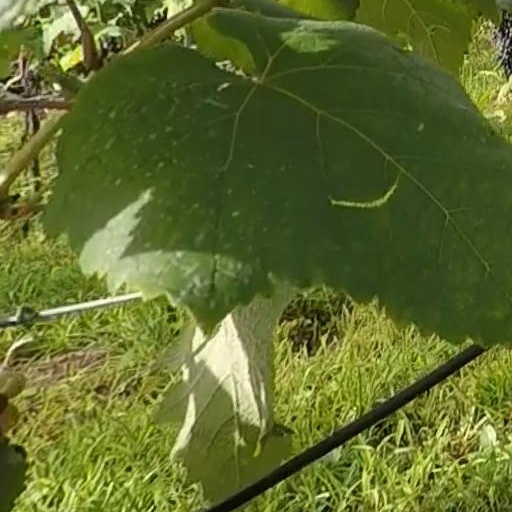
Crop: grape